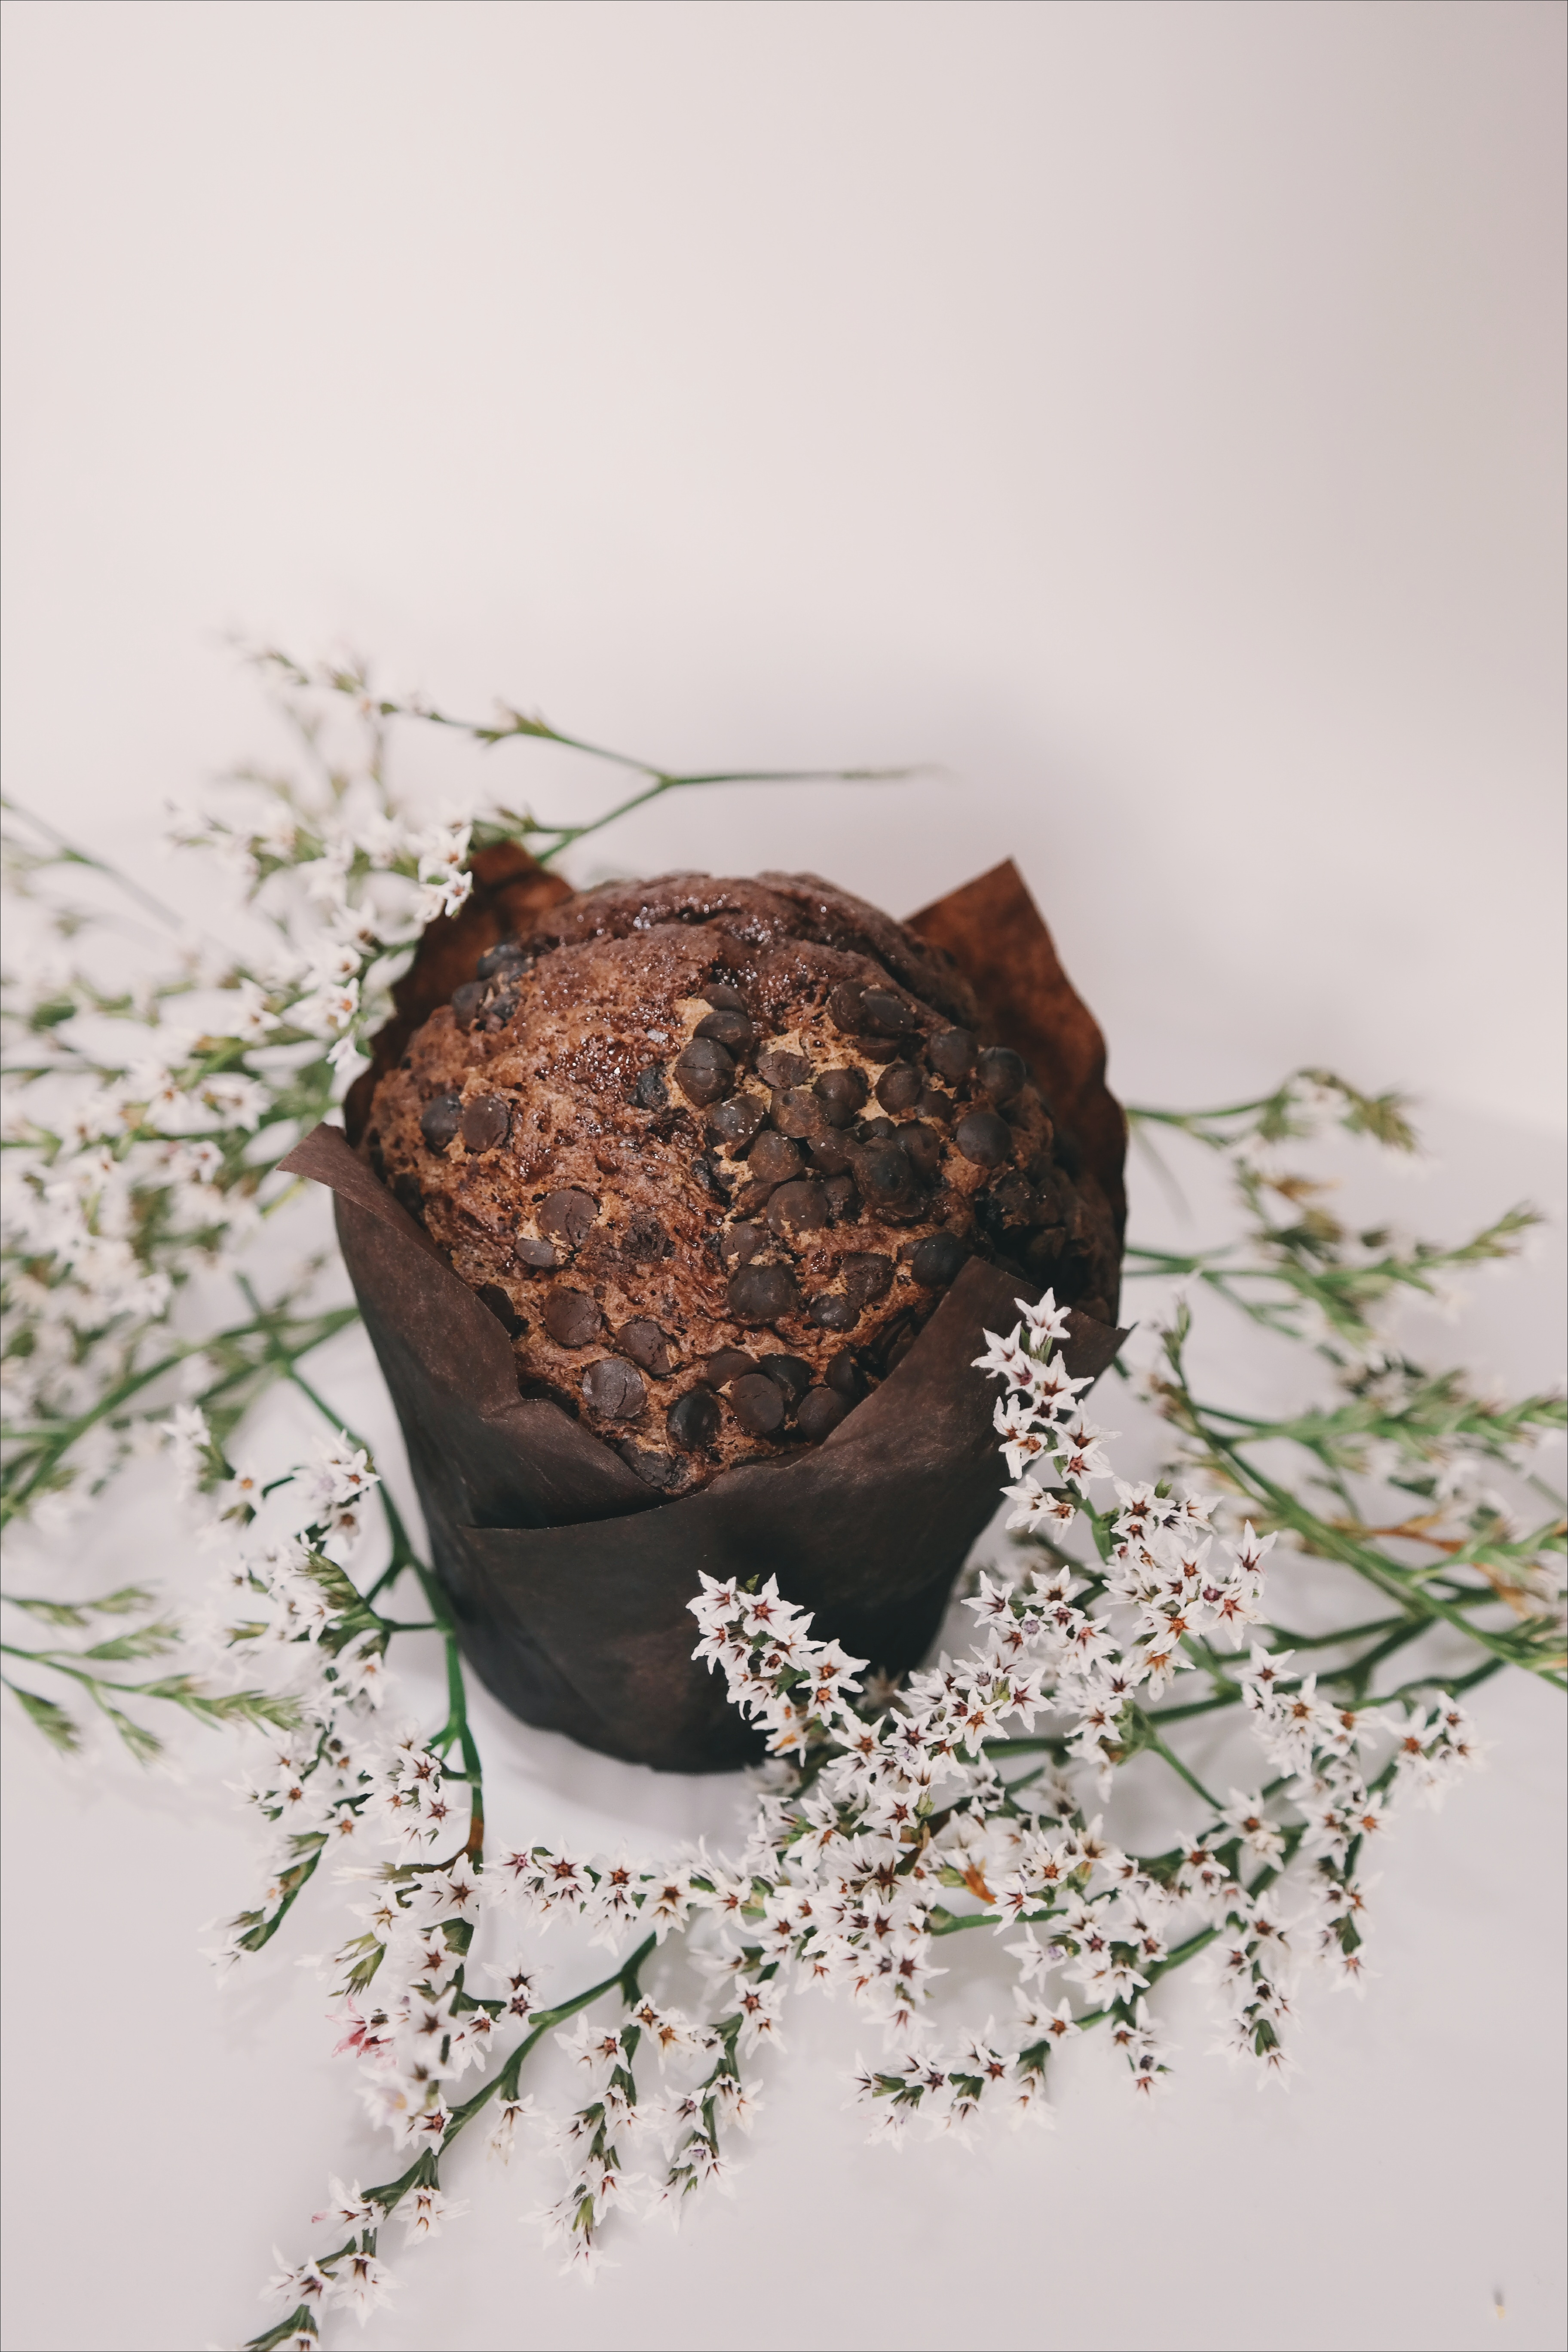
nature, sweet, flower, dark, food, spice, produce, chocolate, baking, dessert, flora, still life, flowers, muffin, chocolate cake, bake, coconut, icing, confection, aromatic, flavor, white flowers, food presentation, chocolate muffin, whitespace, epicure